Tomasz Siemoniak

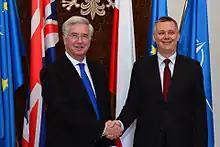
Tomasz Siemoniak with Michael Fallon in 2014

Tomasz Siemoniak ( born 2 July 1967) is a Polish politician of the Civic Platform (PO) served as Minister of the Interior and Administration in the government of Donald Tusk from May 2024 to July 2025. he also served as Minister of National Defence in the governments of Prime Ministers Donald Tusk and Ewa Kopacz from 2 August 2011 to 16 November 2015 and Deputy Prime Minister of Poland under Kopacz from 22 September 2014 to 16 November 2015.